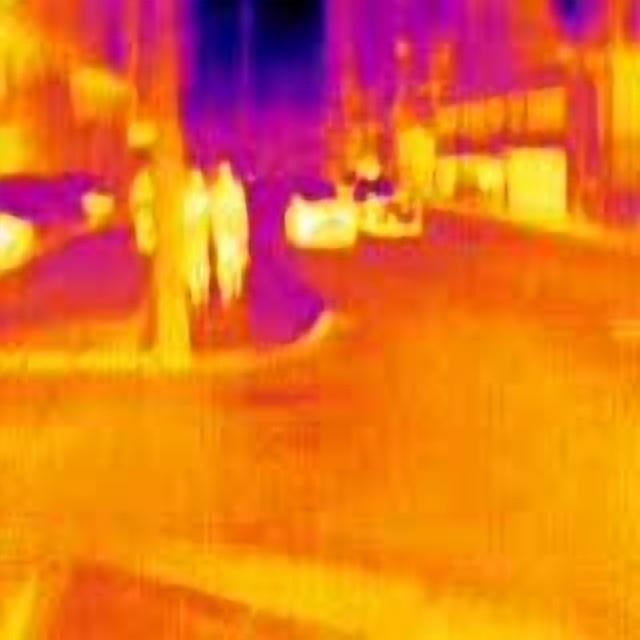
Detected objects:
label: person
label: person
label: person